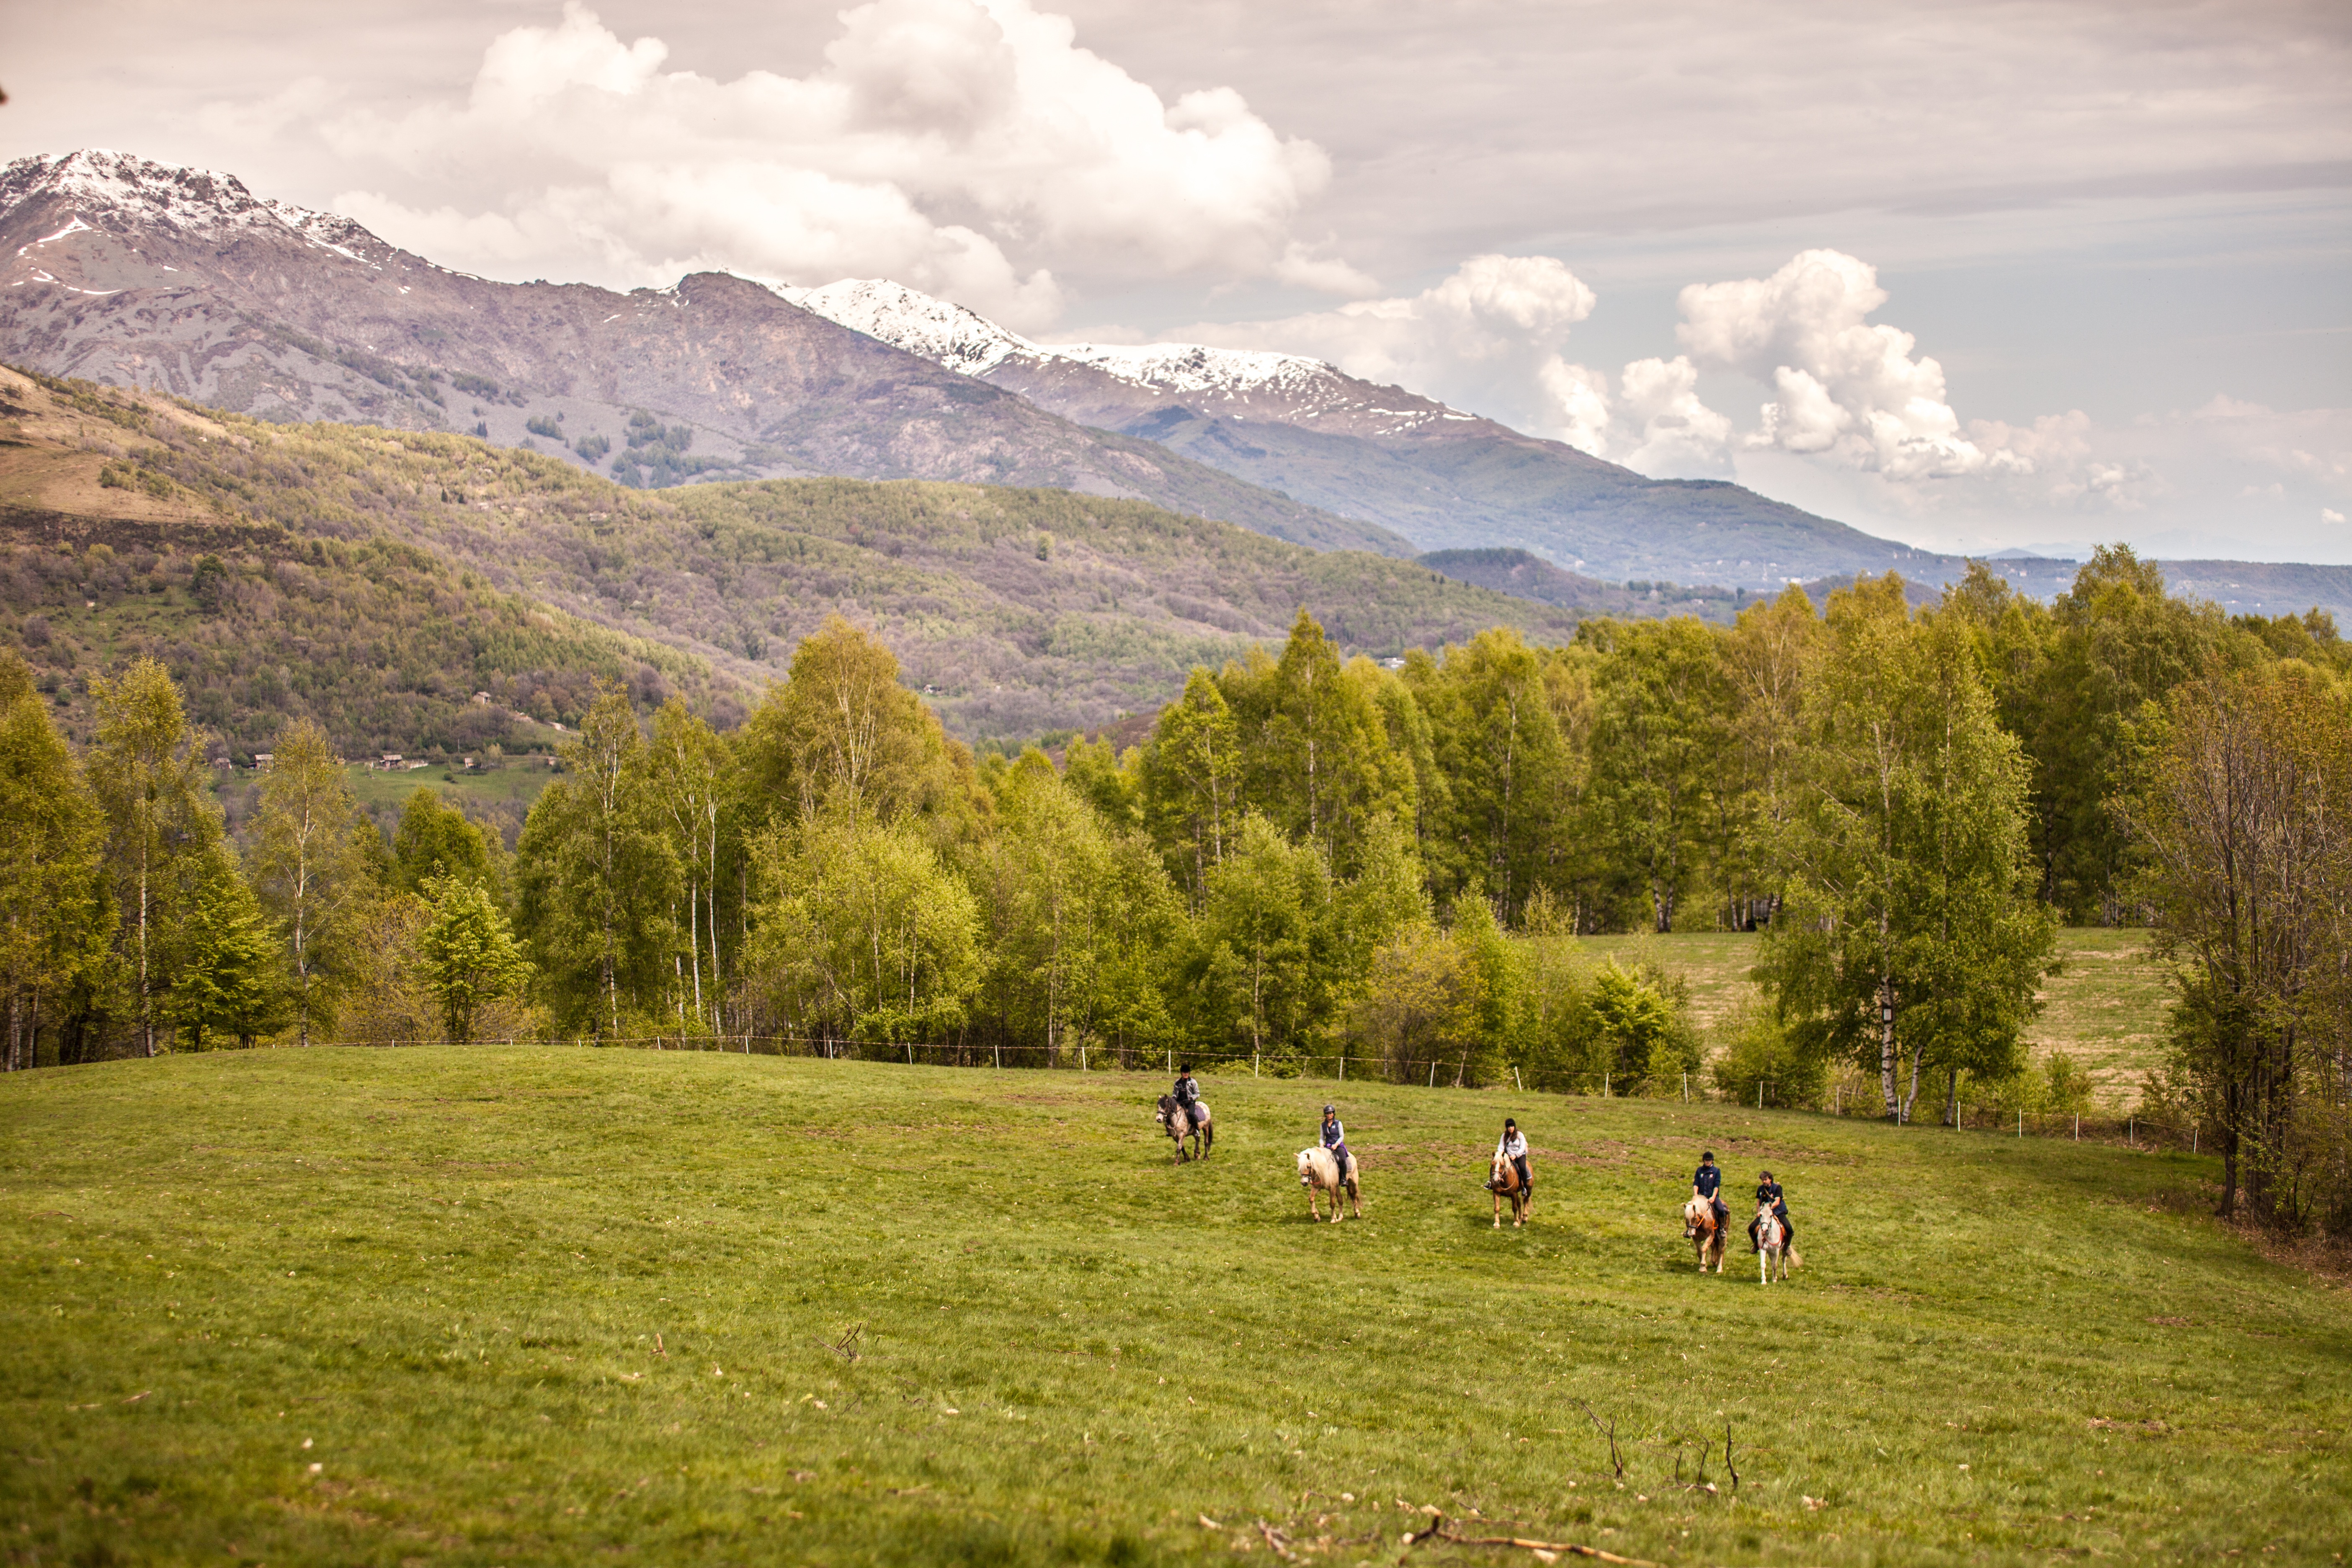
landscape, tree, nature, grass, wilderness, walking, mountain, meadow, prairie, hill, lake, valley, mountain range, pasture, autumn, italy, highland, ridge, riding, horses, trekking, alps, grassland, animals, plateau, fell, habitat, loch, rural area, natural environment, geographical feature, mountainous landforms, valchiusella